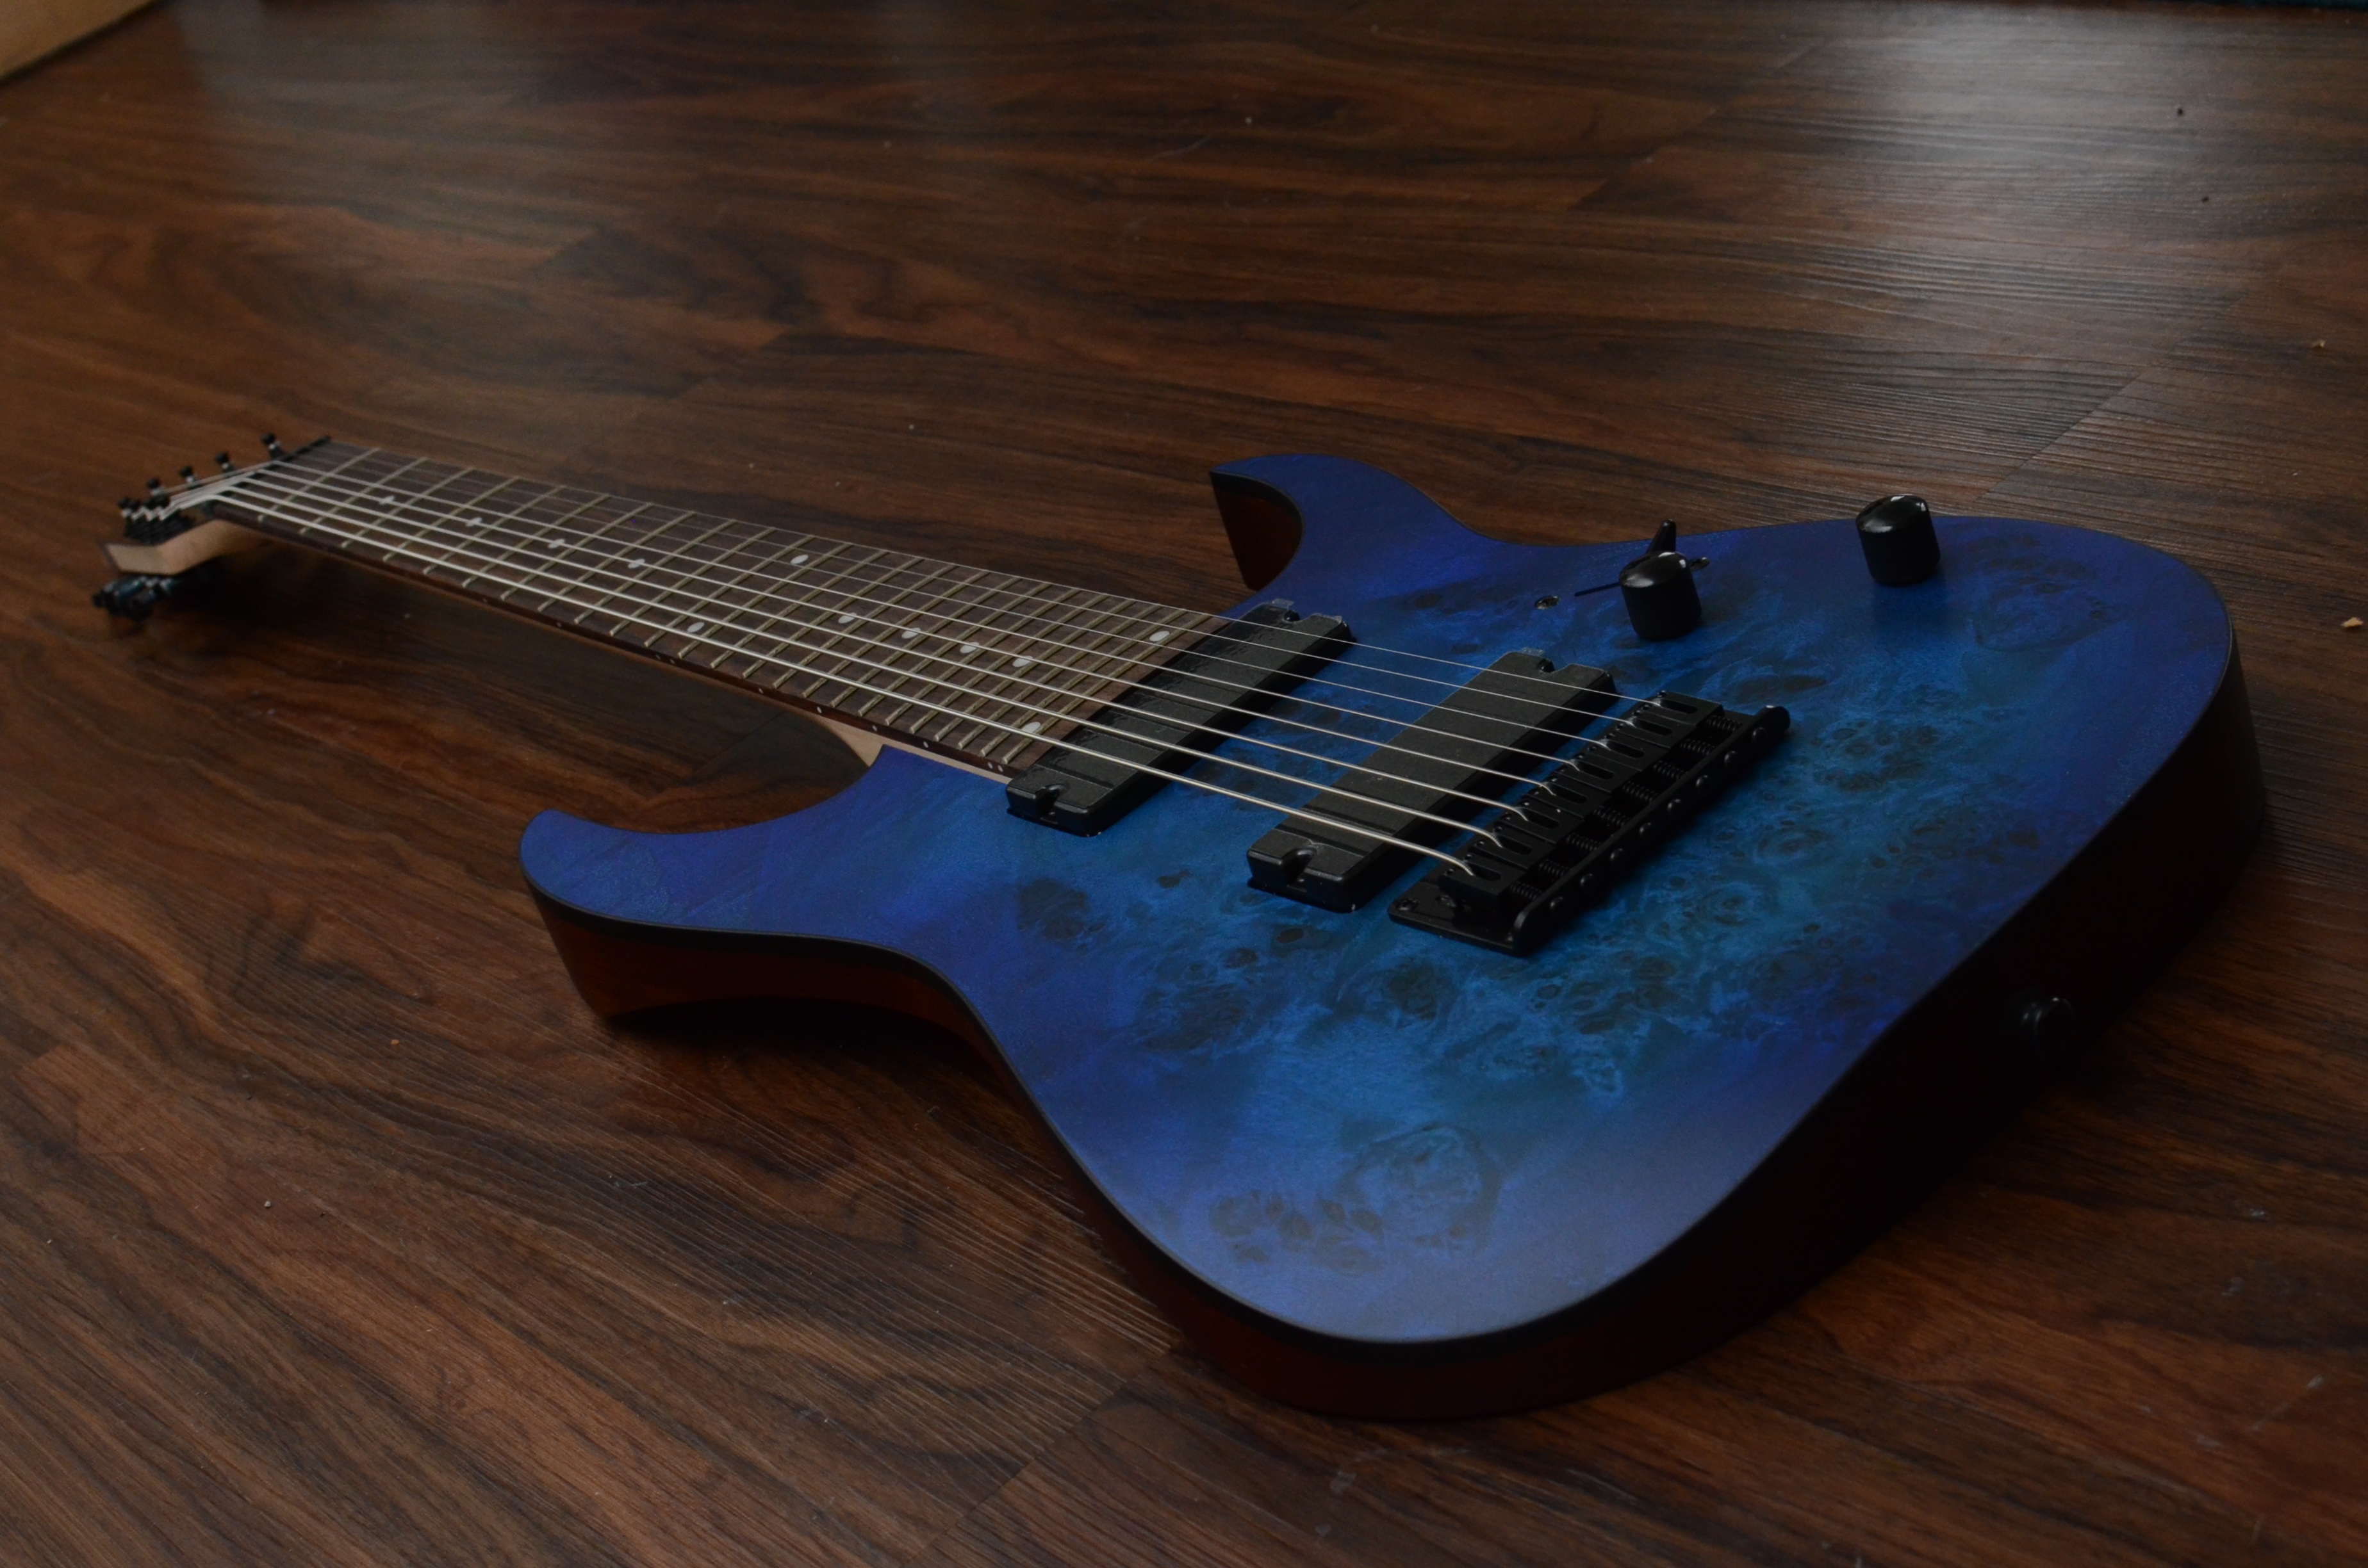
guitar, acoustic guitar, blue, electric guitar, musical instrument, bassist, bass guitar, string instrument, ibanez rg8pb, djent, plucked string instruments, slide guitar, acoustic electric guitar